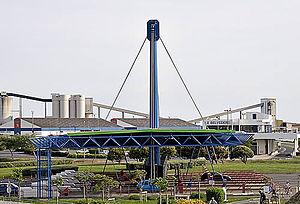
Péage du Pont de l'île de Ré - Charente-Maritime Photo issue de ma banque d'images. Alain Pep.per
Le péage est un droit que l'on doit acquitter pour franchir un passage ou emprunter un ouvrage d'art. Il peut s'appliquer aux personnes, aux véhicules, ou aux marchandises transportées. Le terme désigne aussi dans le langage courant le poste de péage dans lequel ce droit est perçu.
Le pont de l'île de Ré est situé en Charente-Maritime et a été ouvert à la circulation le 19 mai 1988. Le pont relie l'île de Ré au continent par une courbe de 2 926,5 mètres de longueur culminant à 42 mètres au-dessus de la mer. Il va du lieu-dit La Repentie, proche du port de La Pallice au nord-ouest de La Rochelle, à la pointe de Sablanceaux à Rivedoux-Plage à l'est de l'île de Ré.